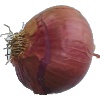
Label: Onion Red 1